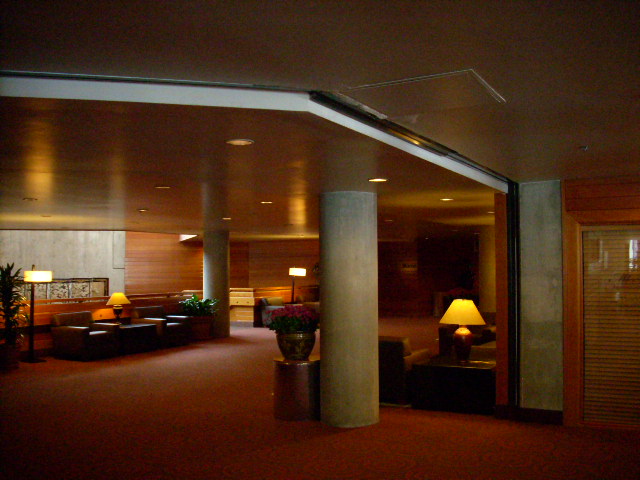
Label: not_food